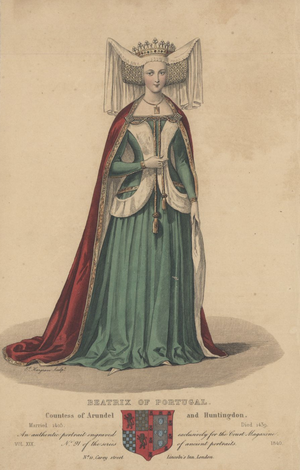
Béatrice de Portugal, est la fille naturelle de Jean Ier du Portugal et d'Agnès Pires, née avant le mariage de son père avec Philippa de Lancastre.